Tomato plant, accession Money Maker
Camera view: tilt-top (135 deg); turntable rotation: 90 degrees
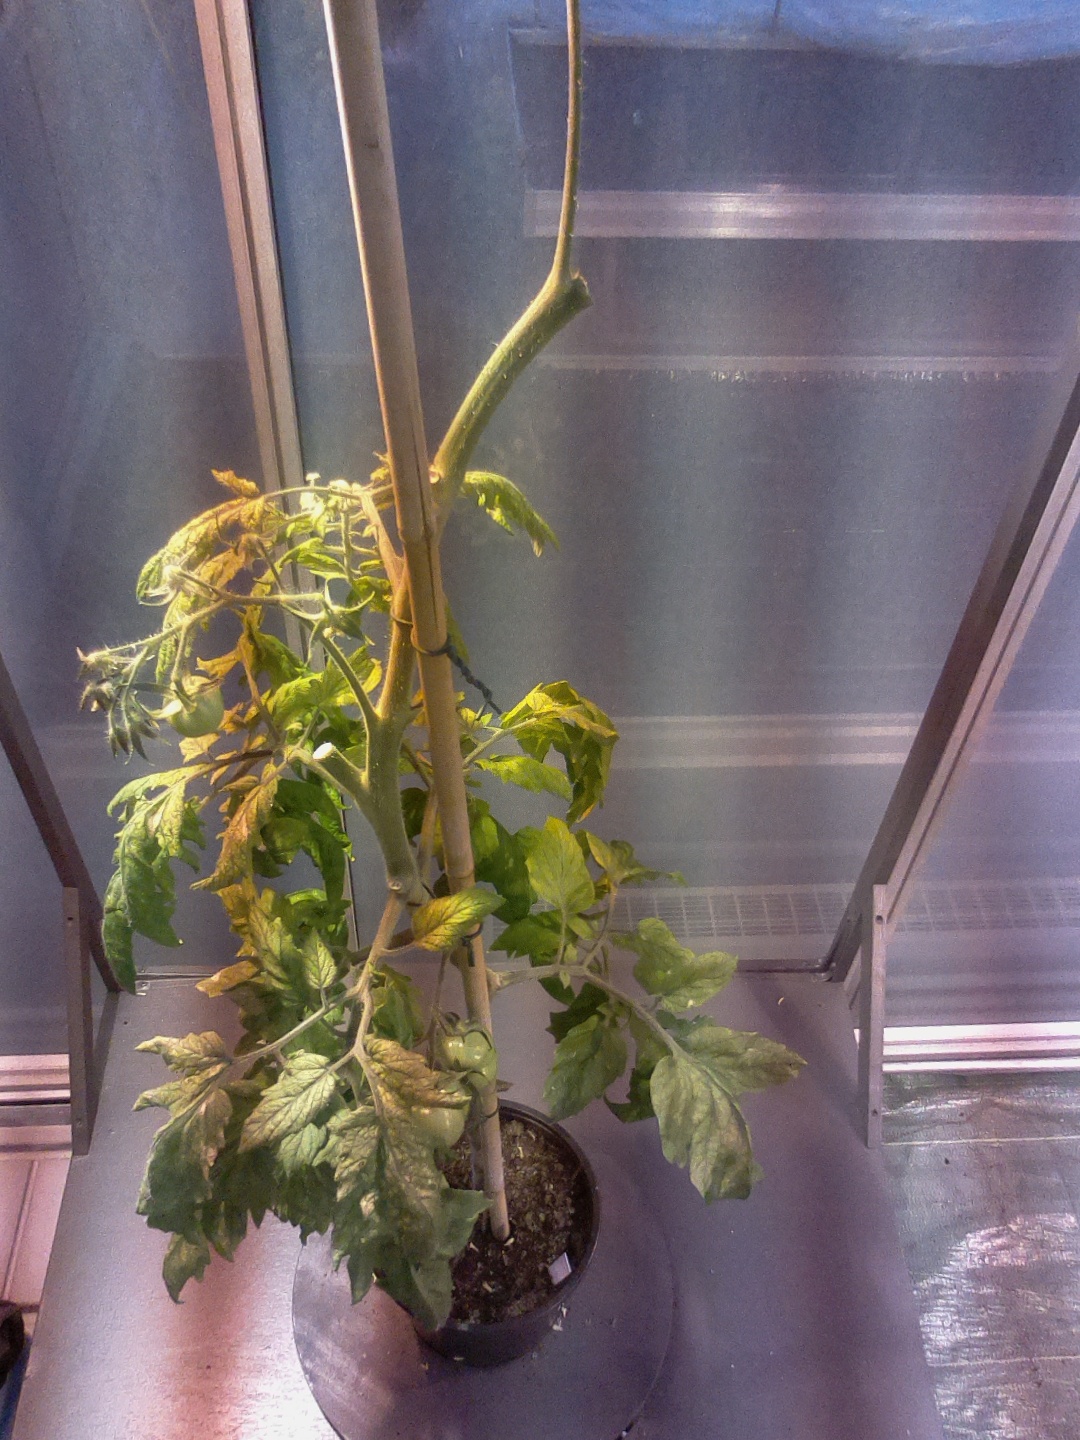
BBCH growth stage 75: 50%-60% of final fruit size